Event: Nepal Earthquake
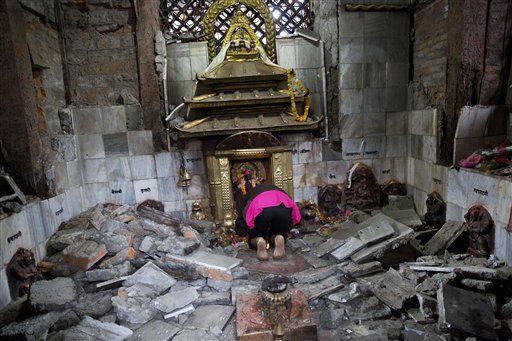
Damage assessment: damage